Everglades, Leura

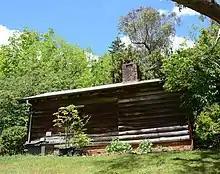
The log cabin, pictured in 2016.

This is a typical rustic structure common in large gardens throughout history. It is constructed with a standard timber frame overlaid with elaborately hewn planks. It consists of two rooms with a central chimney structure housing fireplace and stove. Its condition is sound. A plan of this building taken from the previous conservation plan by Knox and Tanner is at figure 4.